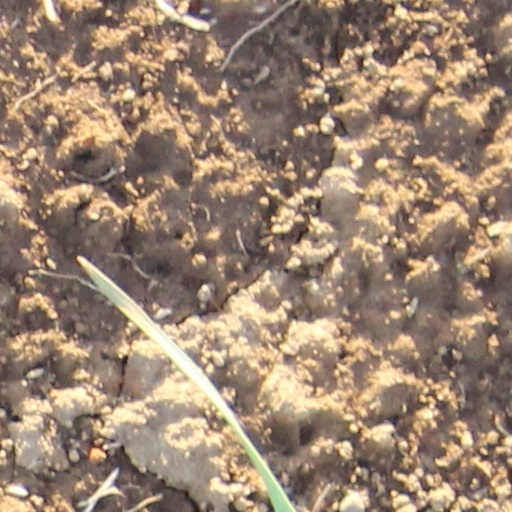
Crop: wheat